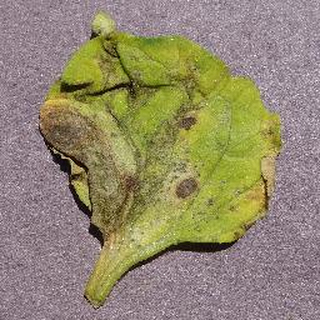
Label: tomato_septoria_leaf_spot